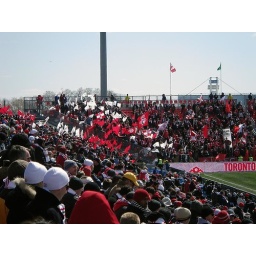
A display of red and white flags in the supporters section.